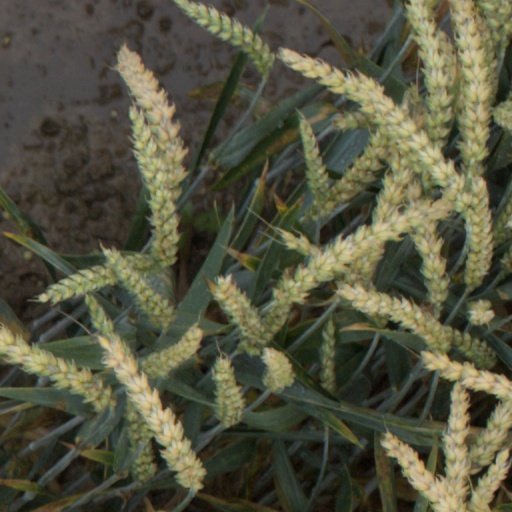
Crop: wheat